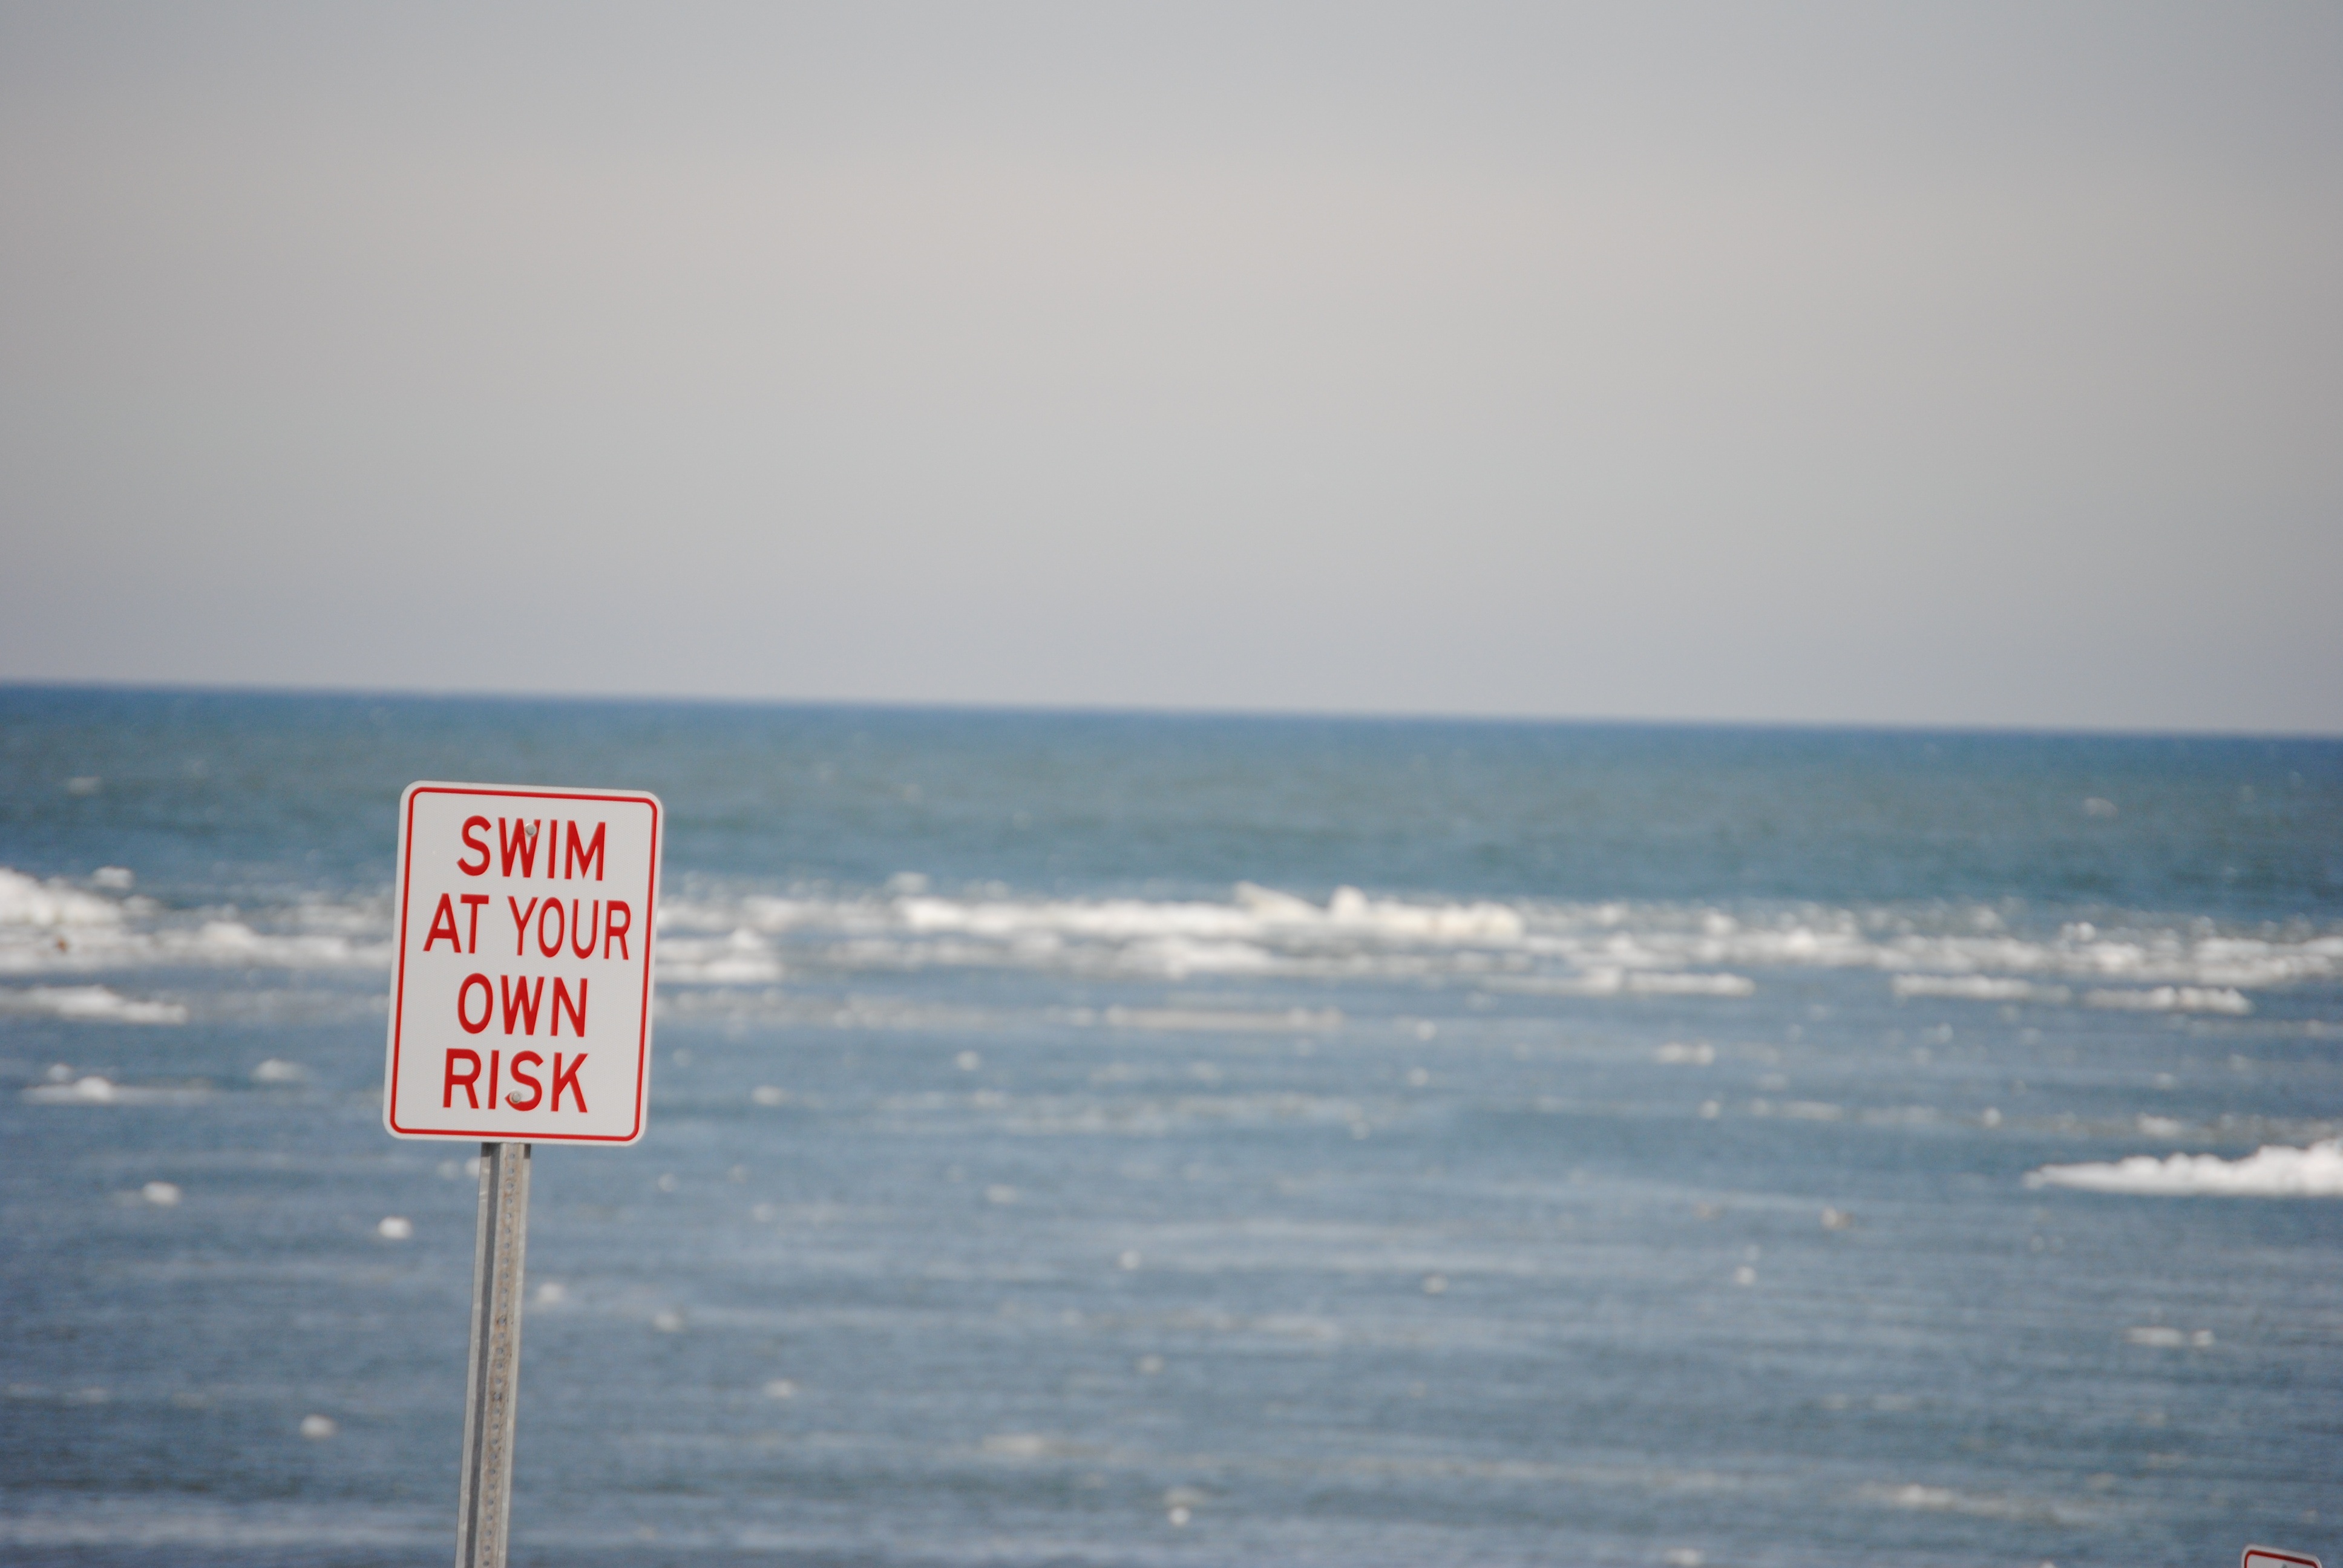
beach, sea, coast, water, ocean, horizon, morning, shore, wave, wind, swimming, hazard, warning, risk, dangerous, warning sign, atmospheric phenomenon, atmosphere of earth